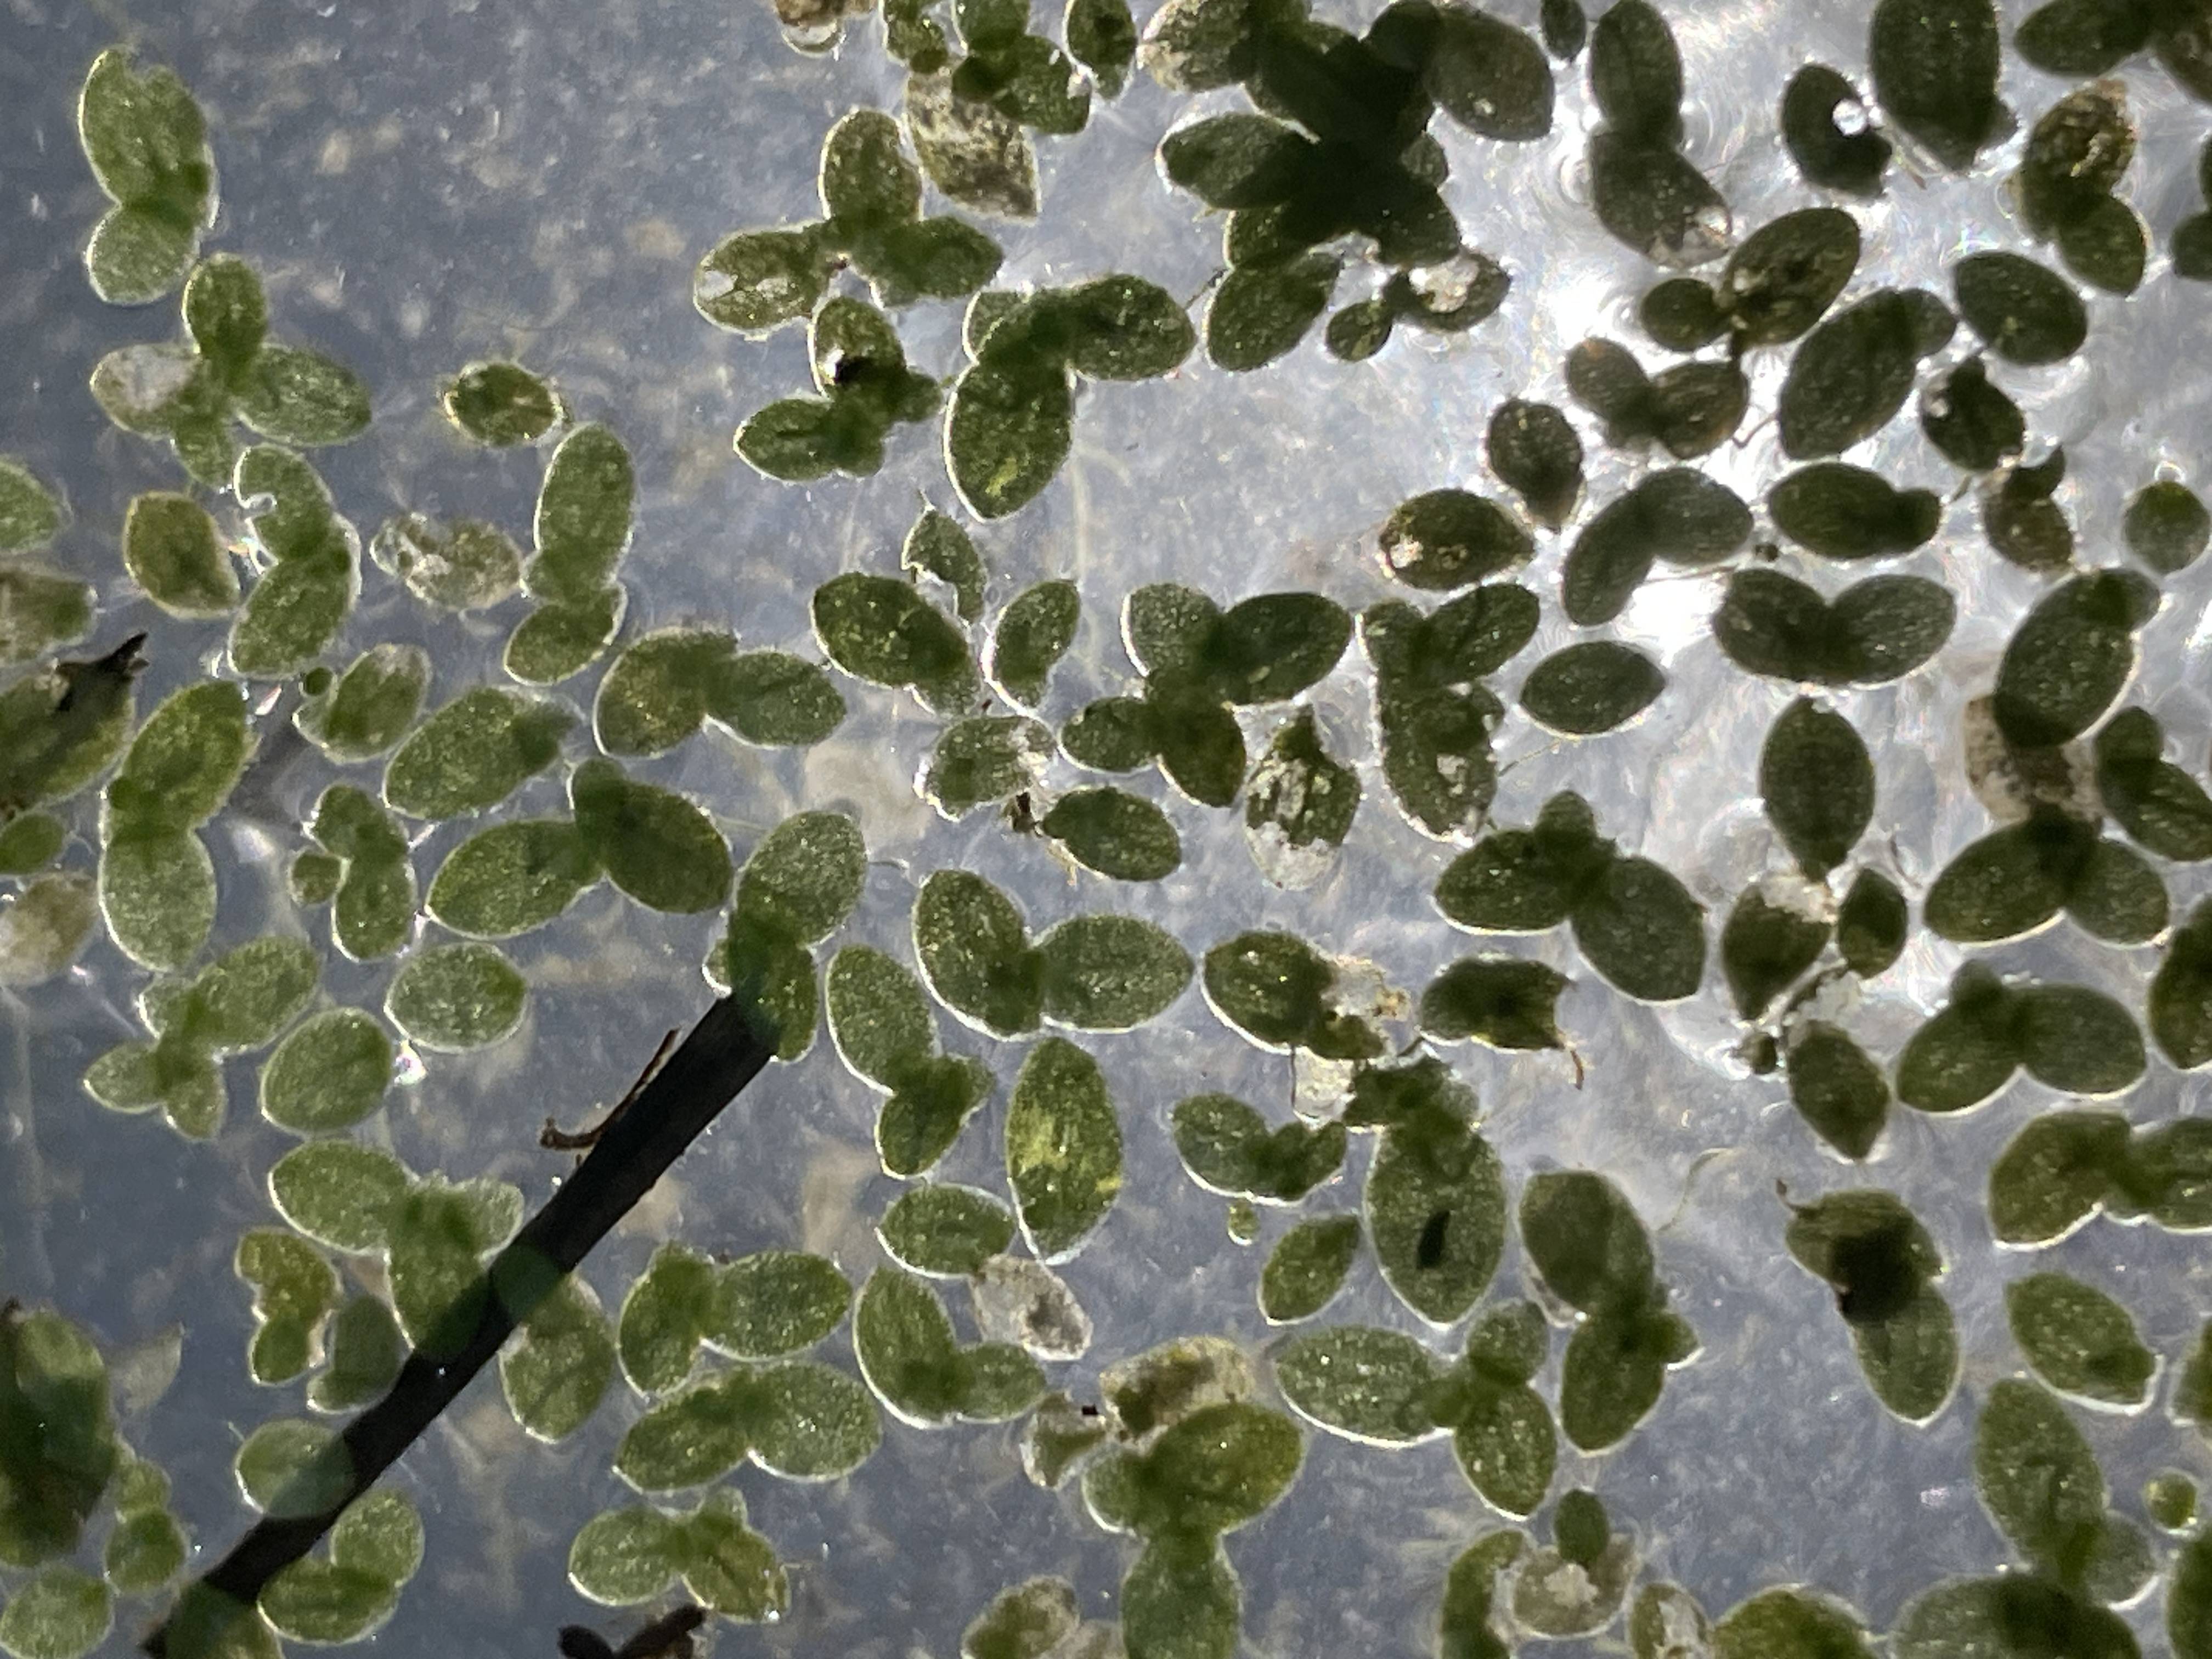
Species: Common Duckweeds (Lemna minor)